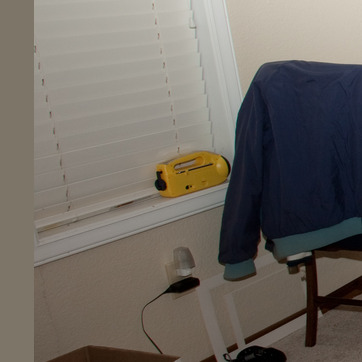
Material: plastic